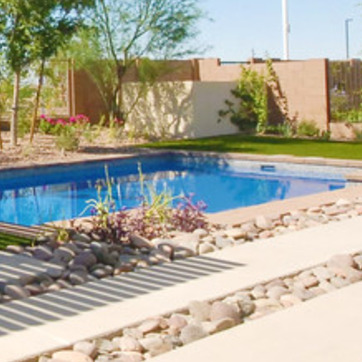
Material: water